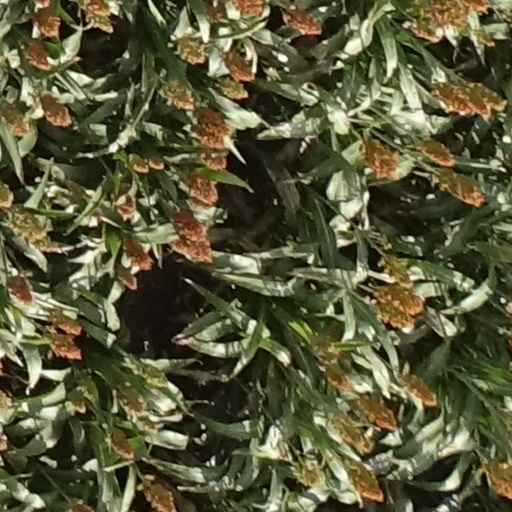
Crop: sorghum